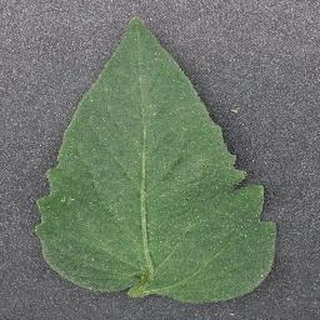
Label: healthy_tomato